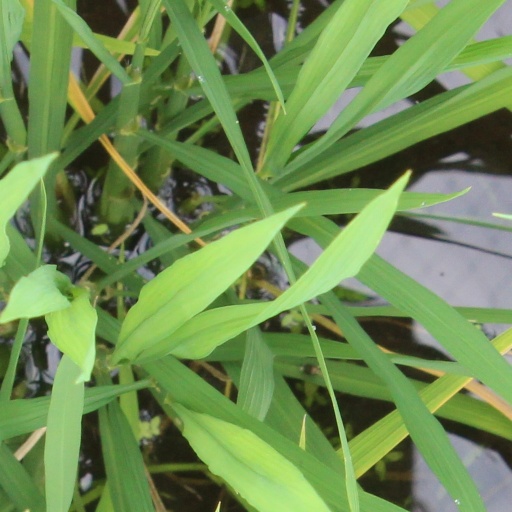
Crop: rice